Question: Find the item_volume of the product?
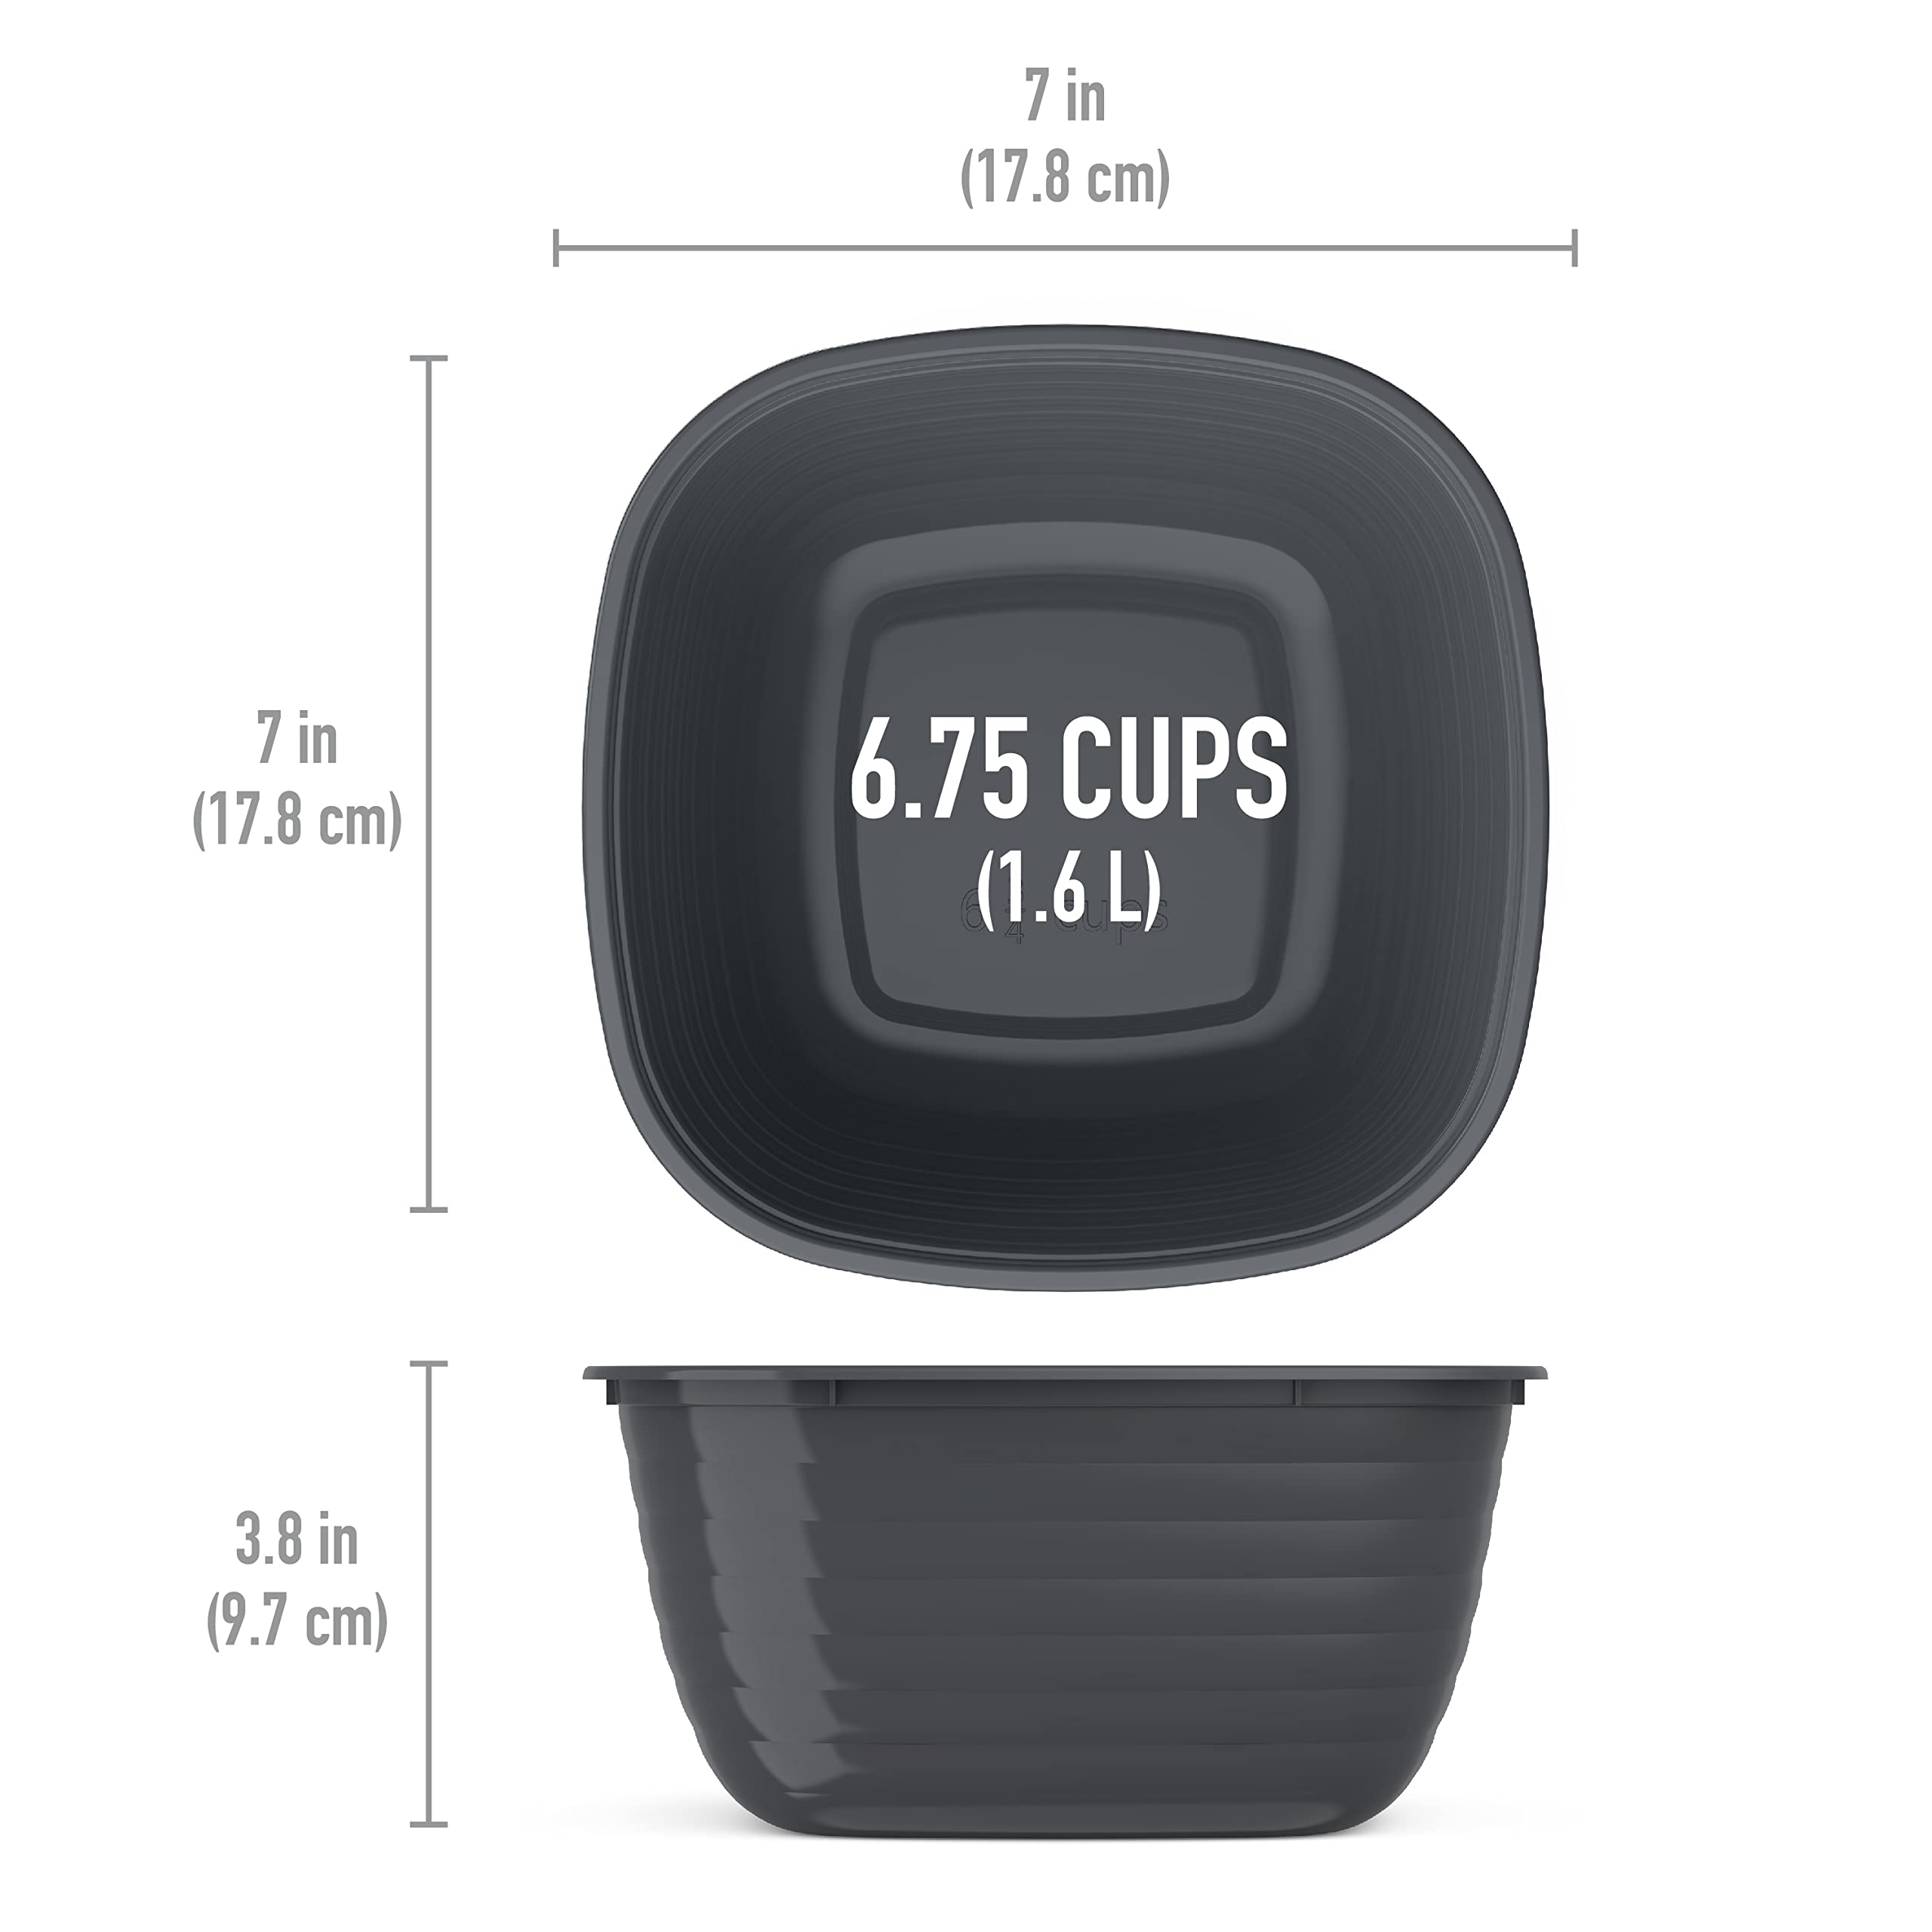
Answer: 1.6 litre